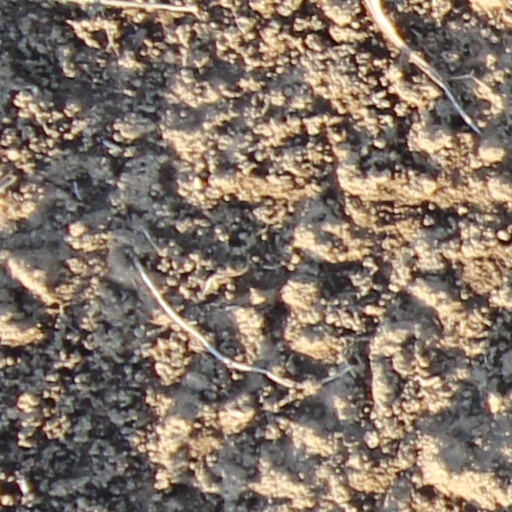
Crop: wheat